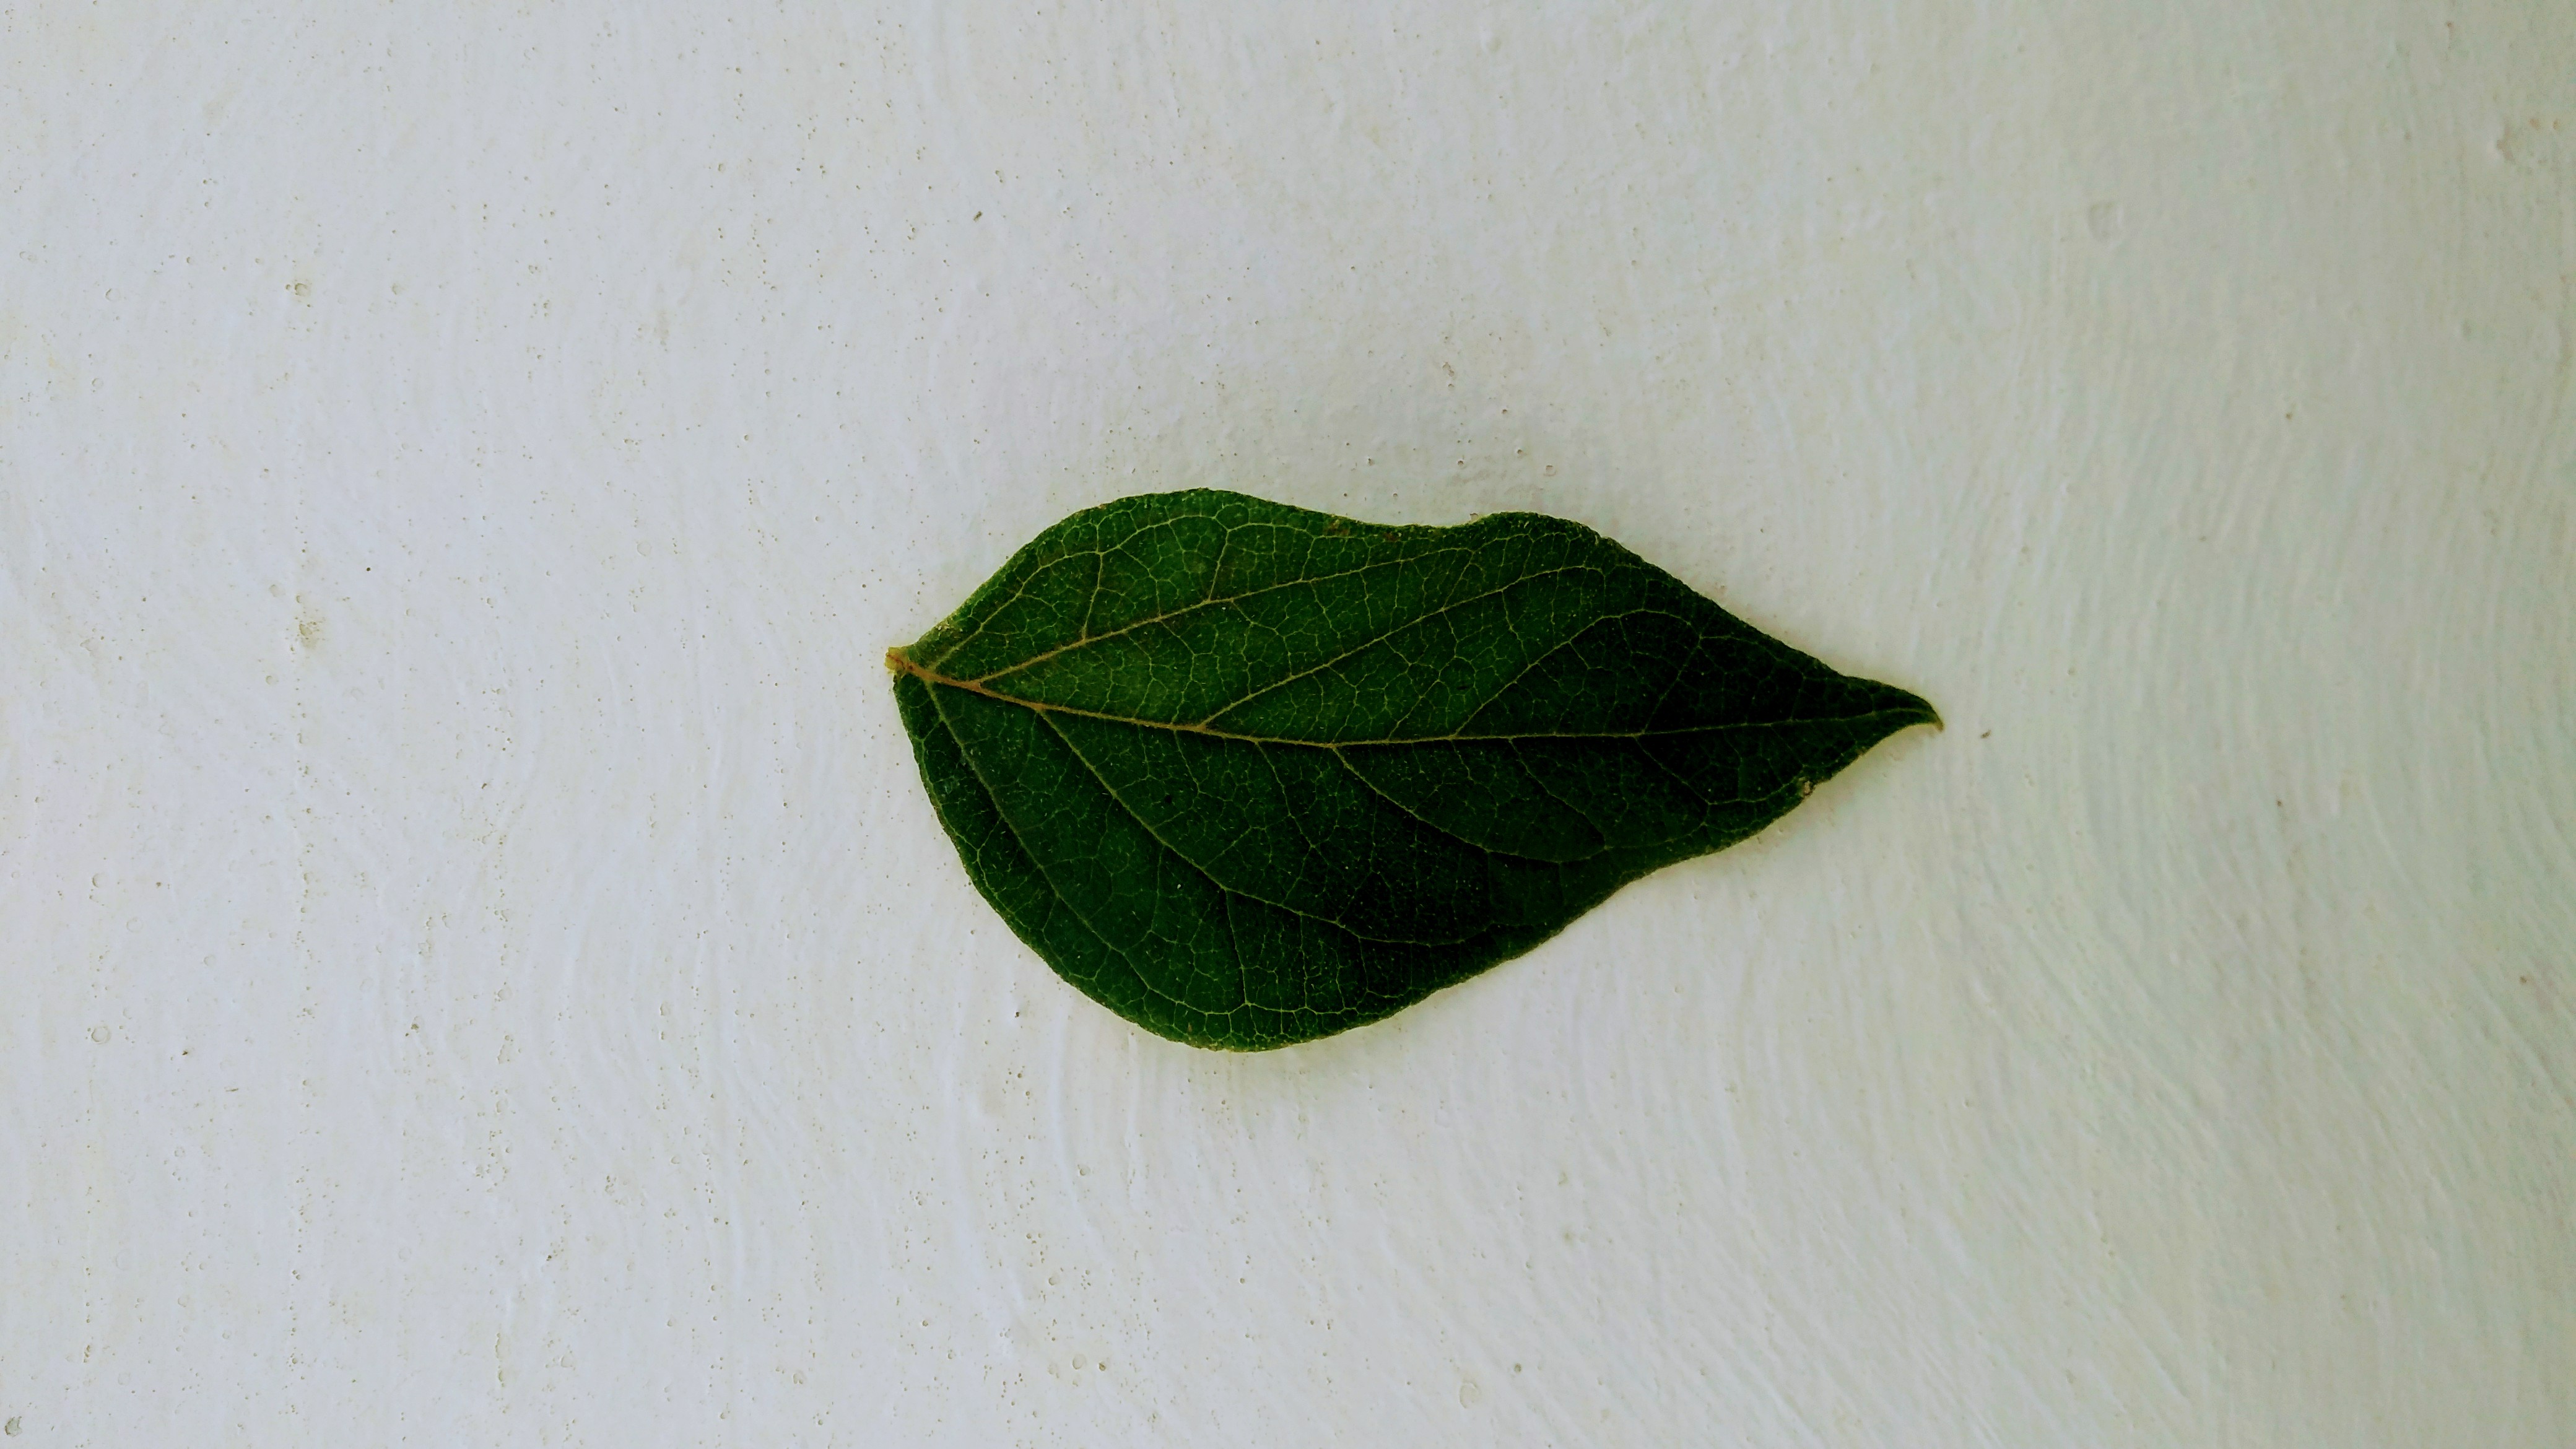
Plant: Parijatha